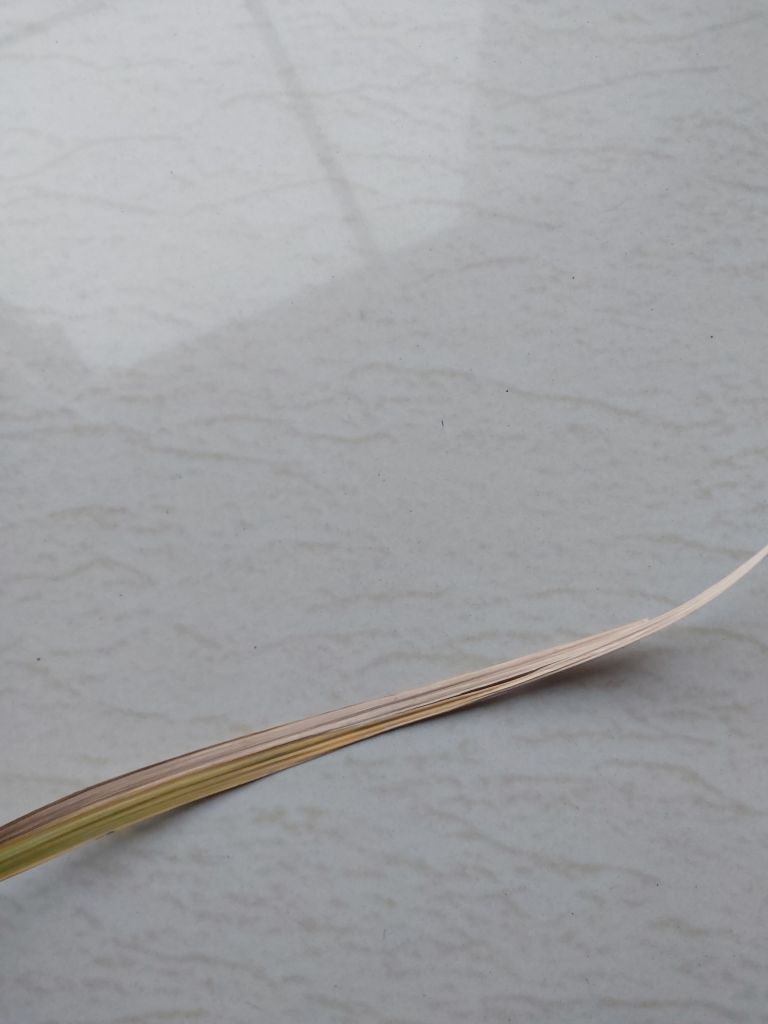
Label: Dried